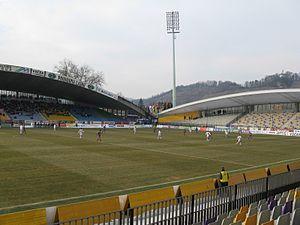
Le championnat d'Europe de football des moins de 17 ans 2012 est la onzième édition de la nouvelle formule du Championnat d'Europe de football des moins de 17 ans, compétition organisée par l'Union des associations européennes de football et rassemblant les huit meilleures nations européennes. Il se déroule en Slovénie du 4 au 16 mai 2012.
Le Stadion Ljudski vrt est un stade multi-usage slovène situé à Maribor.